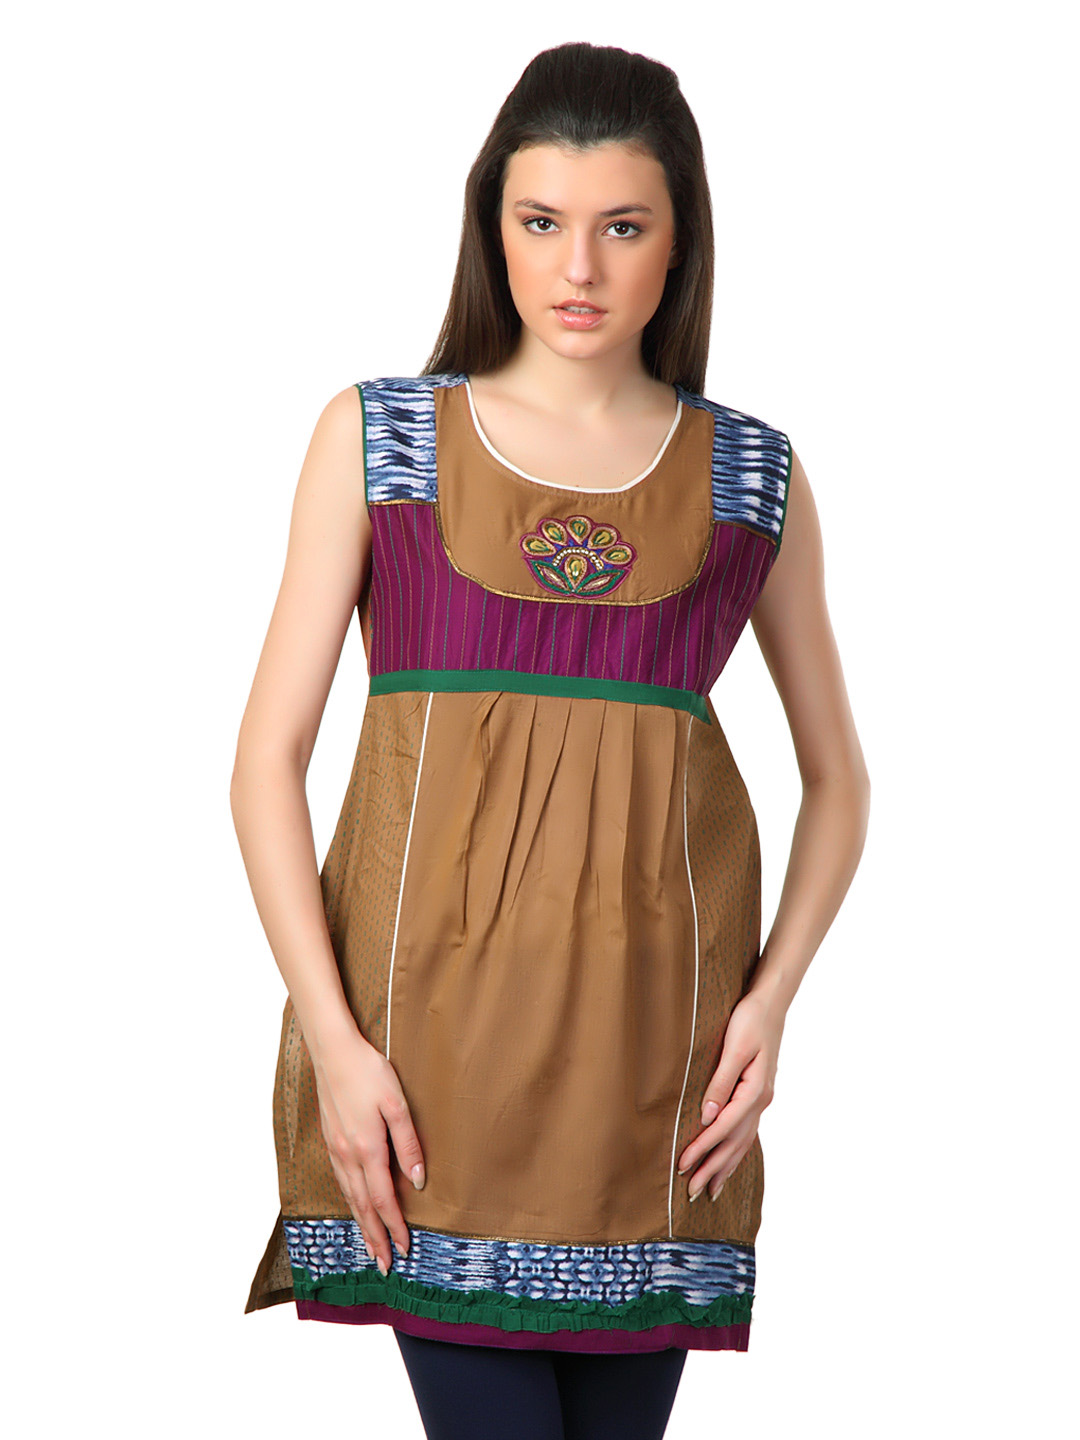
Span Women Brown Kurta
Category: Apparel / Topwear / Kurtas
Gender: Women
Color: Brown
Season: Summer 2012
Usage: Ethnic